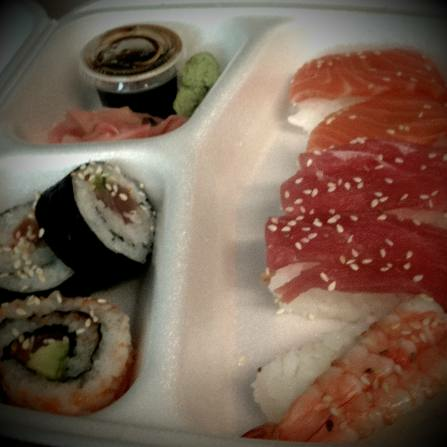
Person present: No